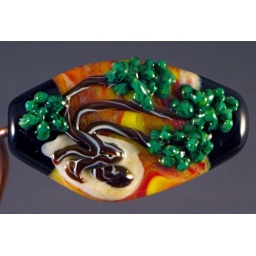
Raised tree tabular with bright orange and gold organic background. Capped in black on the ends.